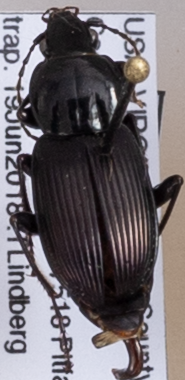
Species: Pterostichus trinarius
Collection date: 2018-06-19
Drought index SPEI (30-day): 1.45
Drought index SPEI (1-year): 0.9
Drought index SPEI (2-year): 0.9